2019 SMU Mustangs football team

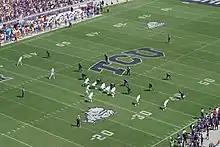
SMU in action at TCU

The AAC media poll was released on July 16, 2019, with the Mustangs predicted to finish fourth in the AAC West Division.